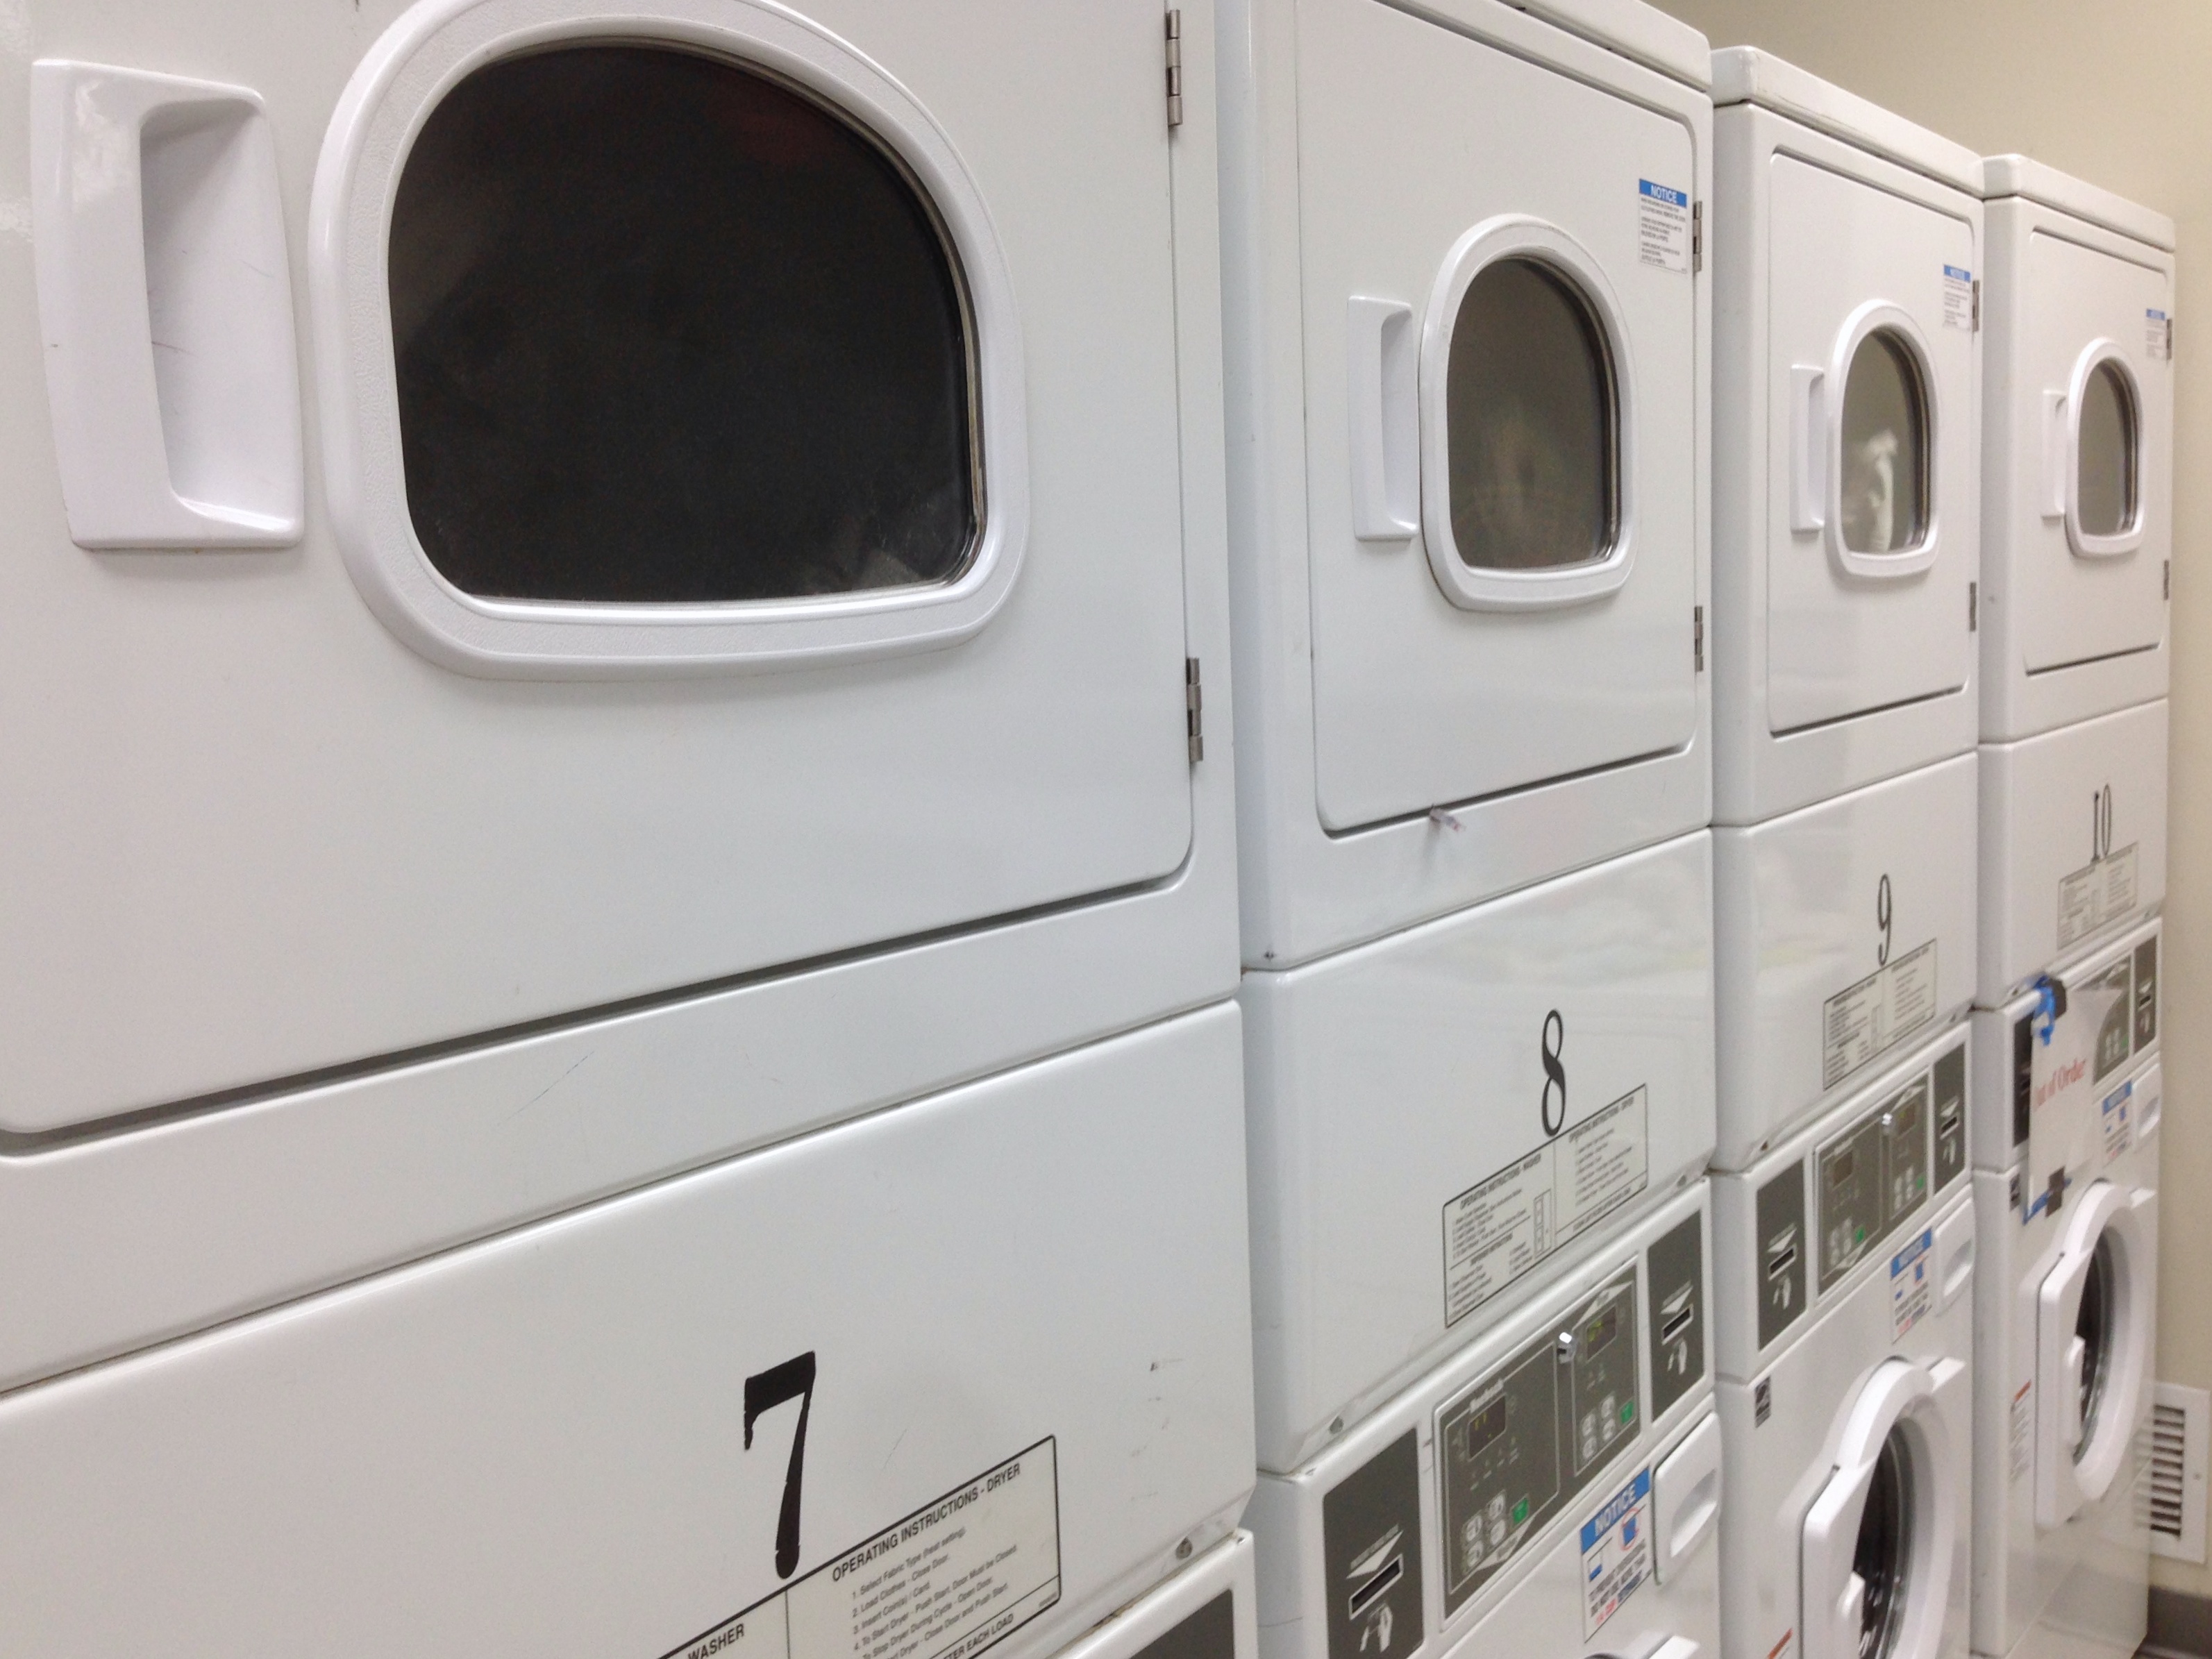
vehicle, laundry, bumper, art, recreational vehicle, automotive exterior, horse trailer